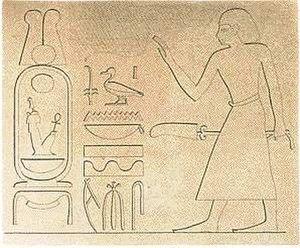
Mérymès a occupé la charge de vice-roi de Nubie sous Amenhotep III. Une brique magique conservée au Musée du Louvre a été trouvée dans sa tombe à Gournet Mourraï.